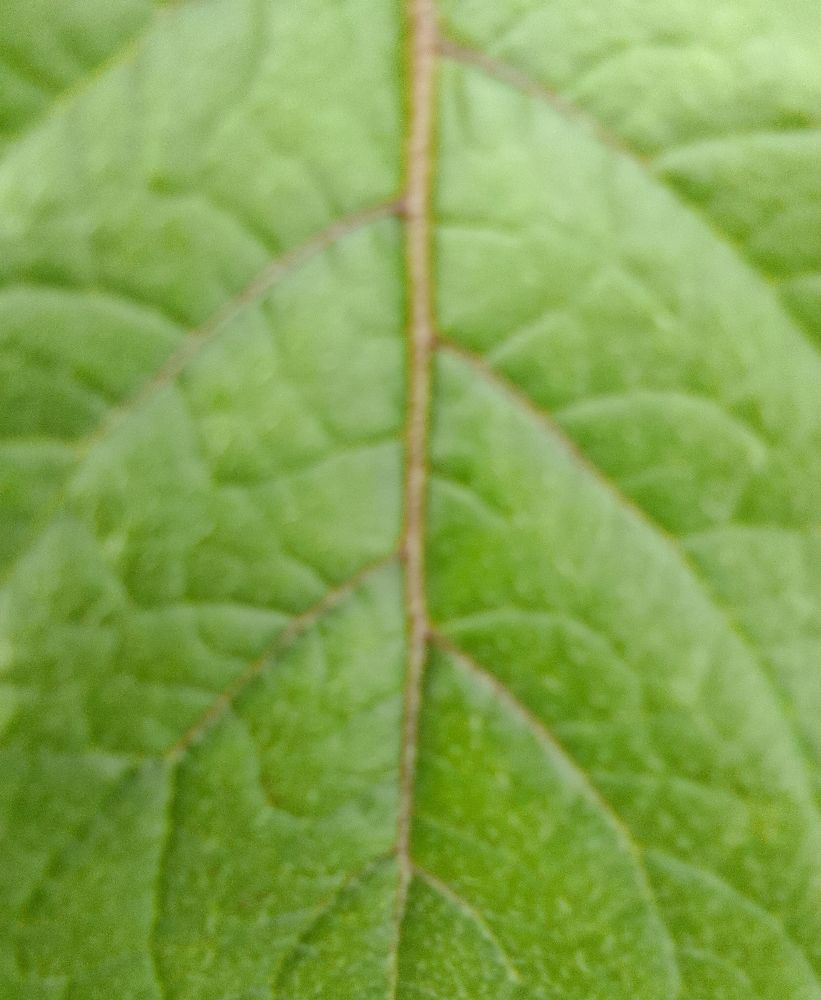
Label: Healthy